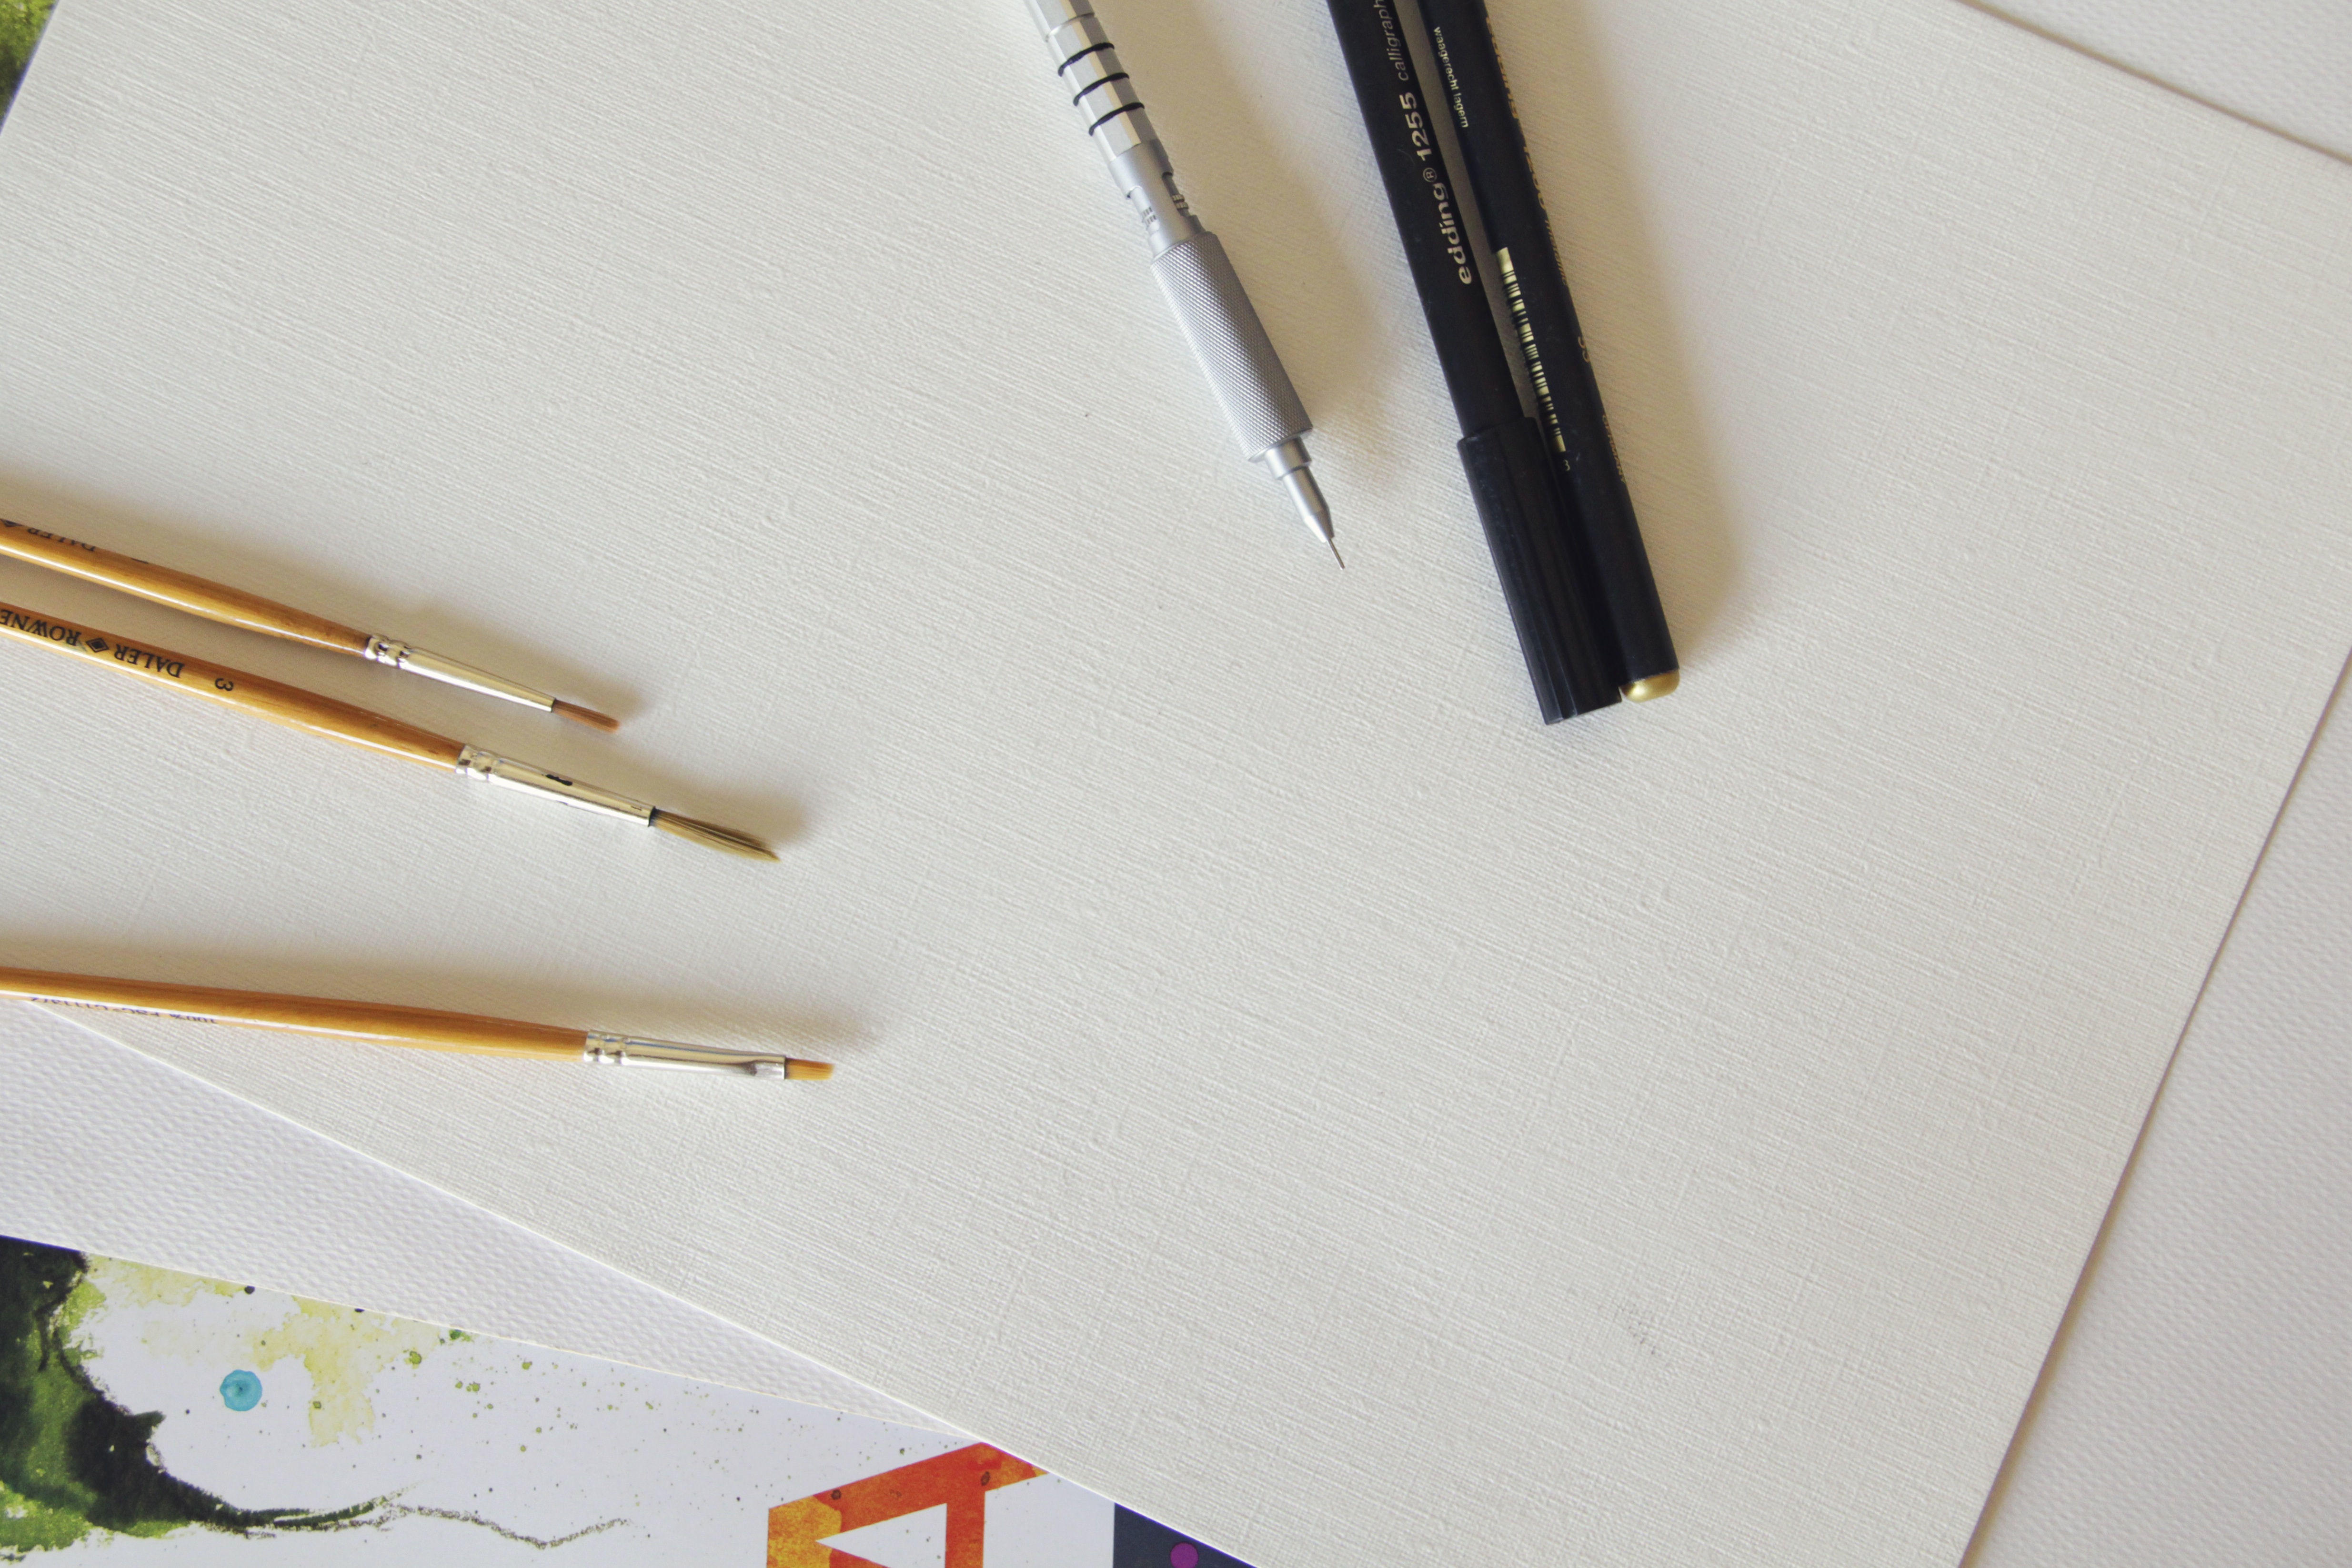
writing, pencil, creative, structure, white, pen, brush, artistic, studio, artist, paint, set, paper, education, brand, designer, background, drawing, creativity, accessories, school, document, brushes, draw, hobby, workplace